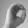
ASL letter: O